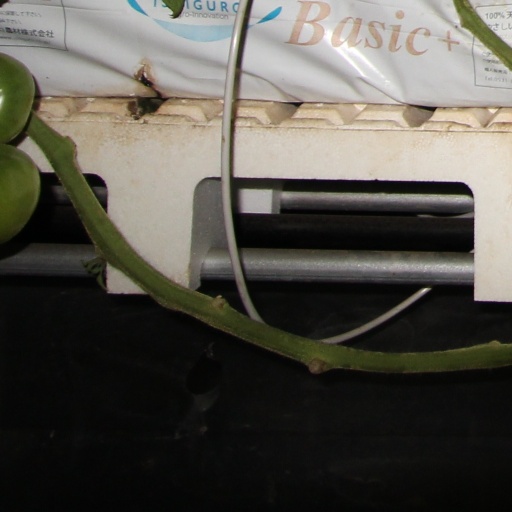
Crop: tomato